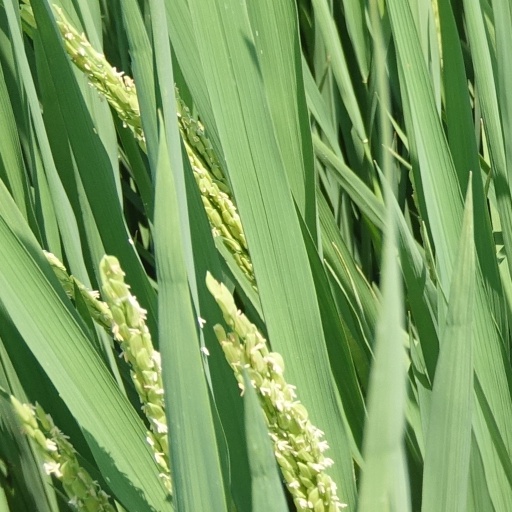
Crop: rice